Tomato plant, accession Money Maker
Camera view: tilt-top (135 deg); turntable rotation: 240 degrees
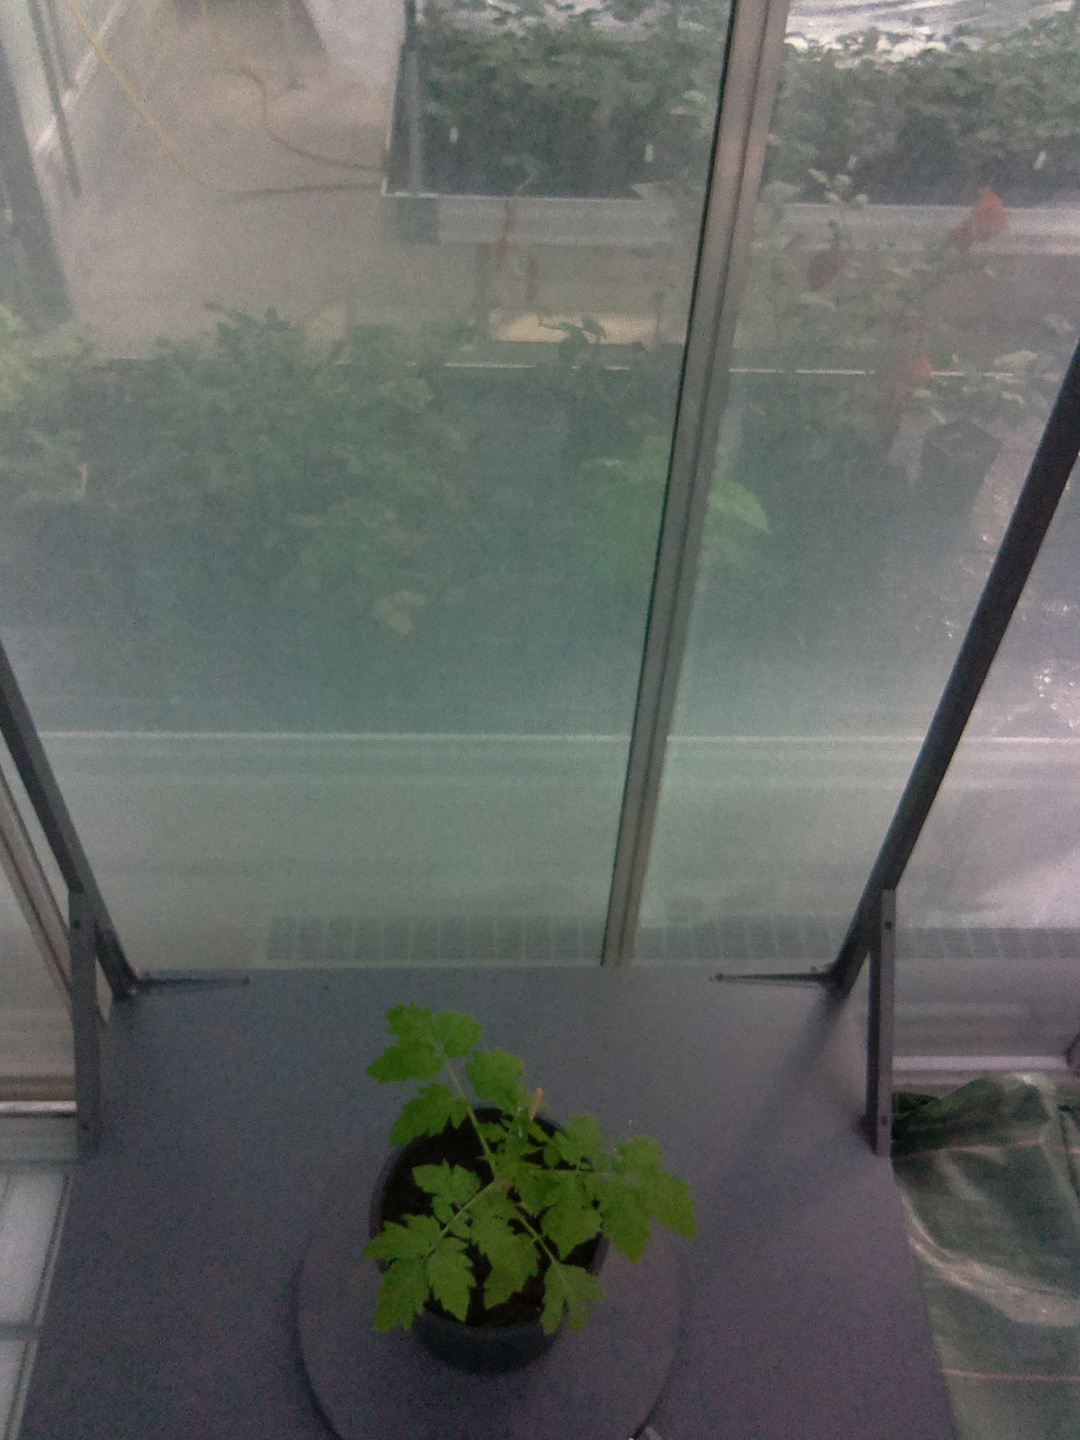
BBCH growth stage 13: 6 of true leaves visible